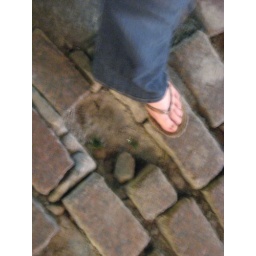
Jodi tripped on this hole in the road and cut her foot on the glass